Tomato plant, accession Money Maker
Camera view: tilt-top (135 deg); turntable rotation: 180 degrees
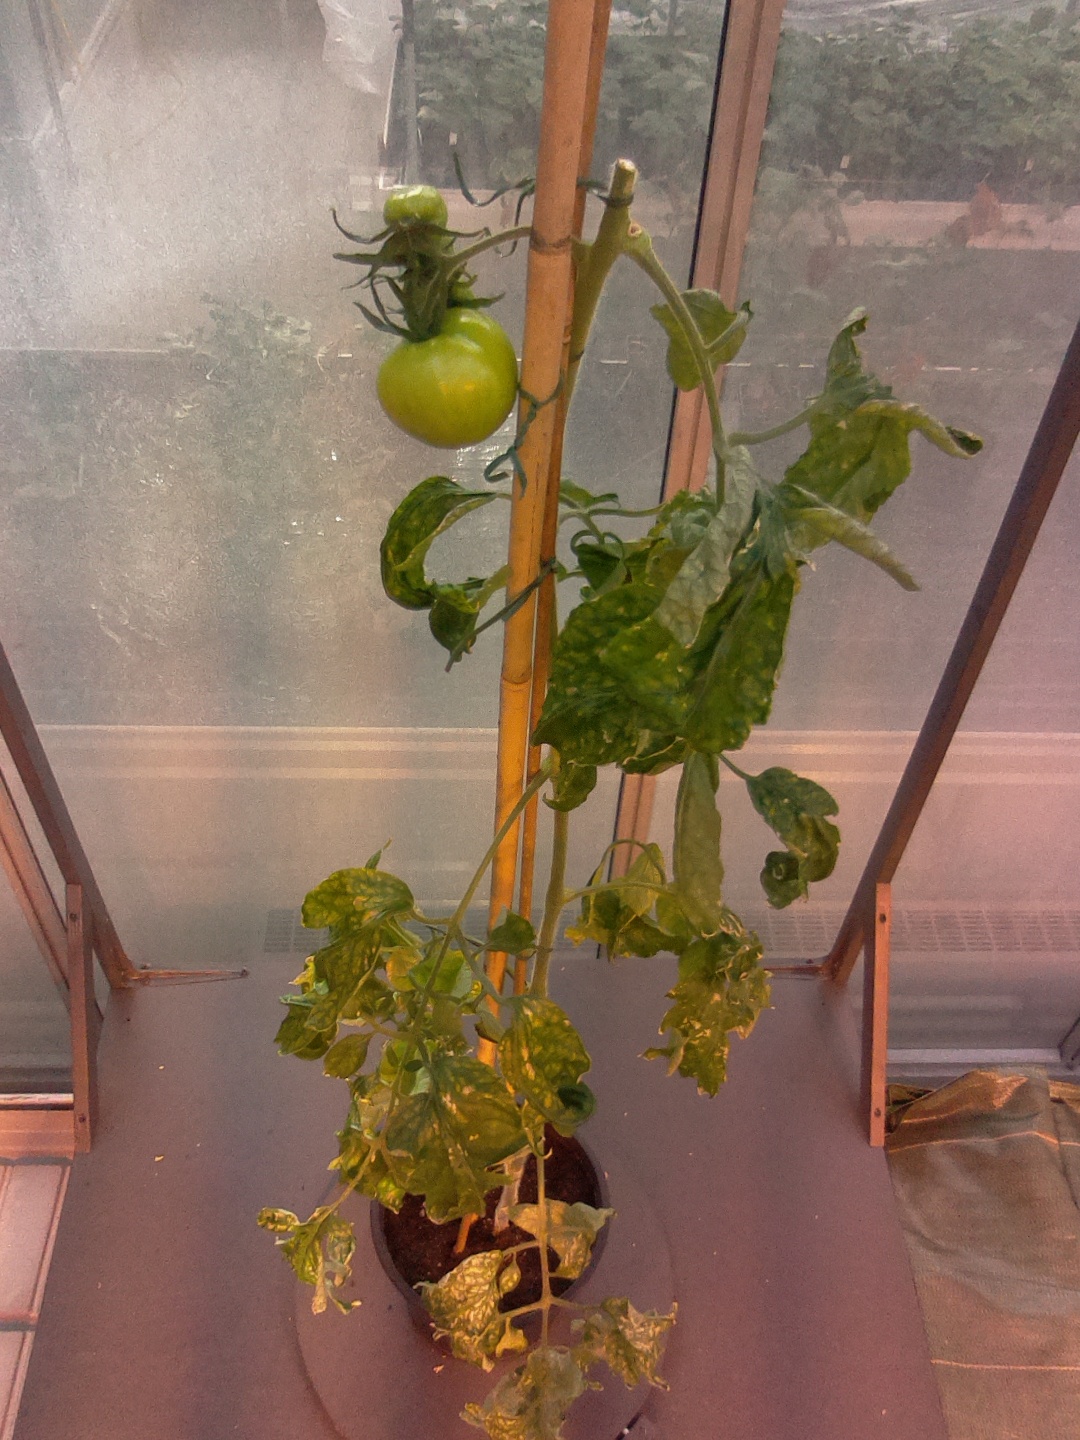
BBCH growth stage 78: 80% -90% of final fruit size